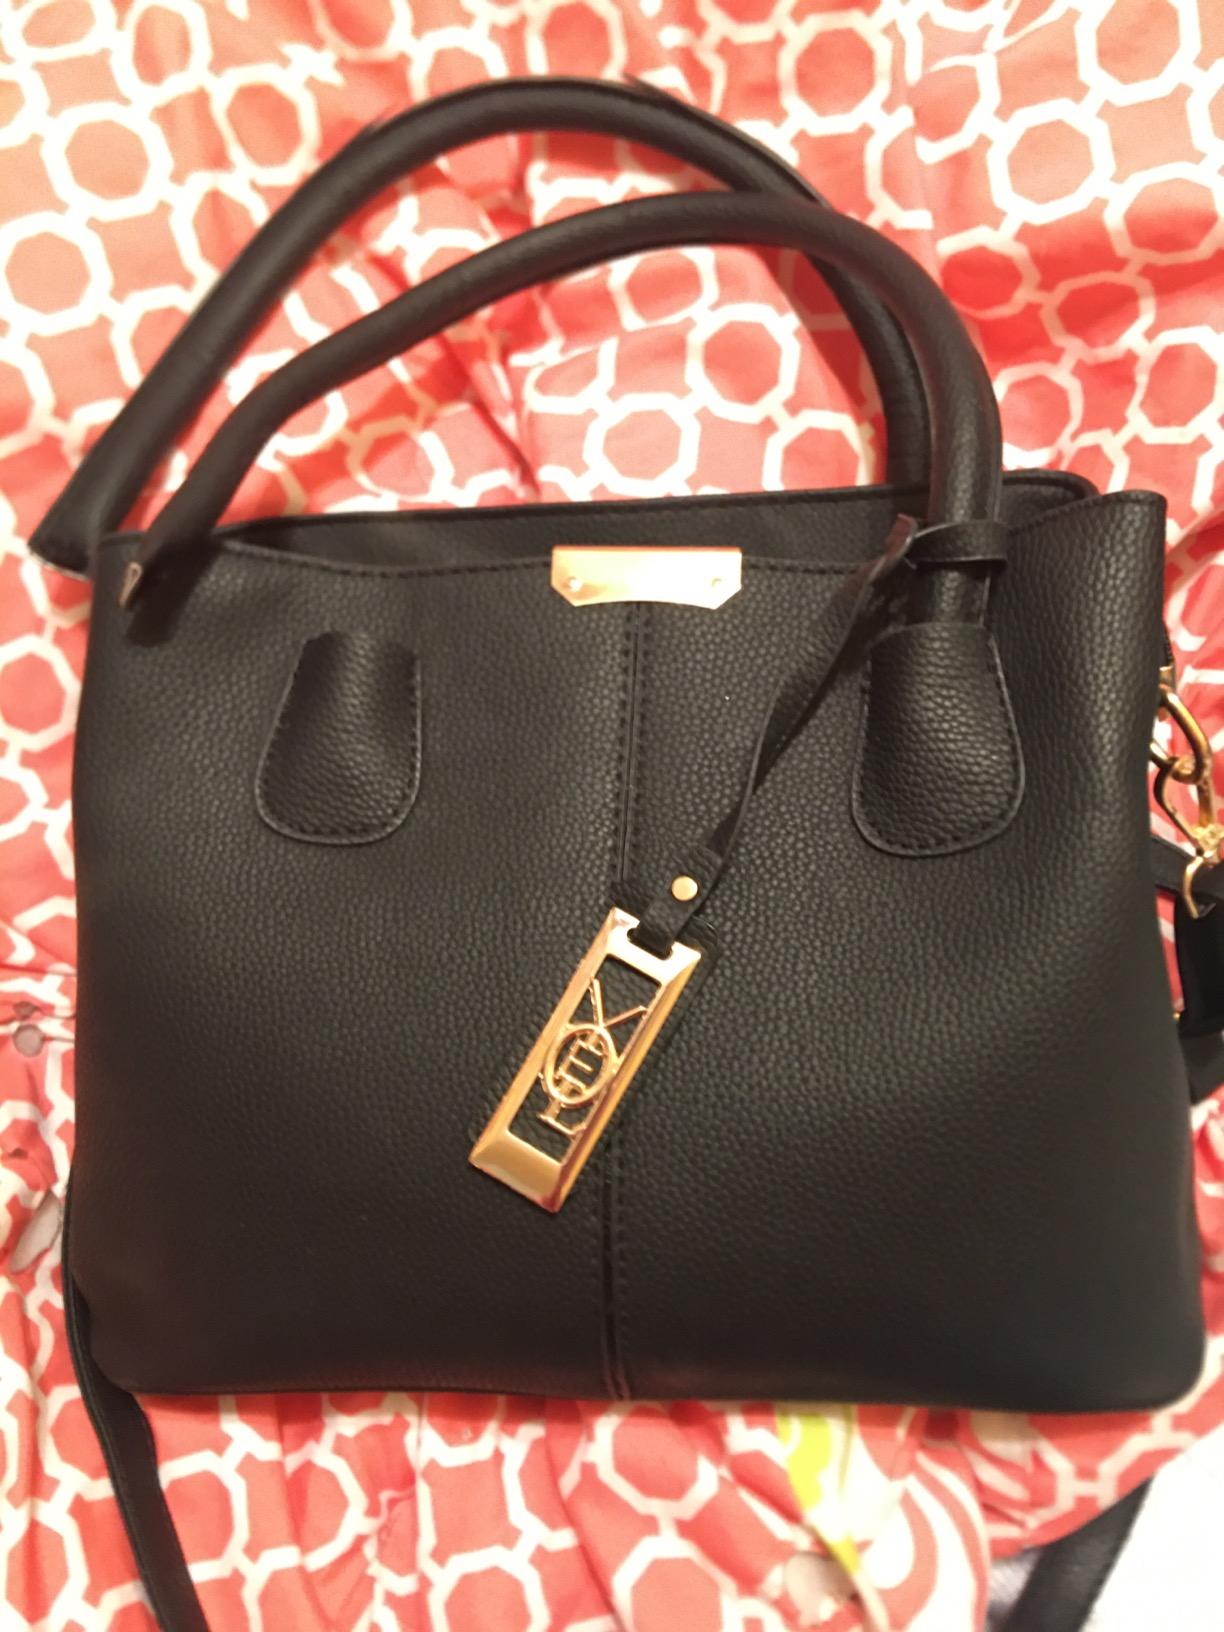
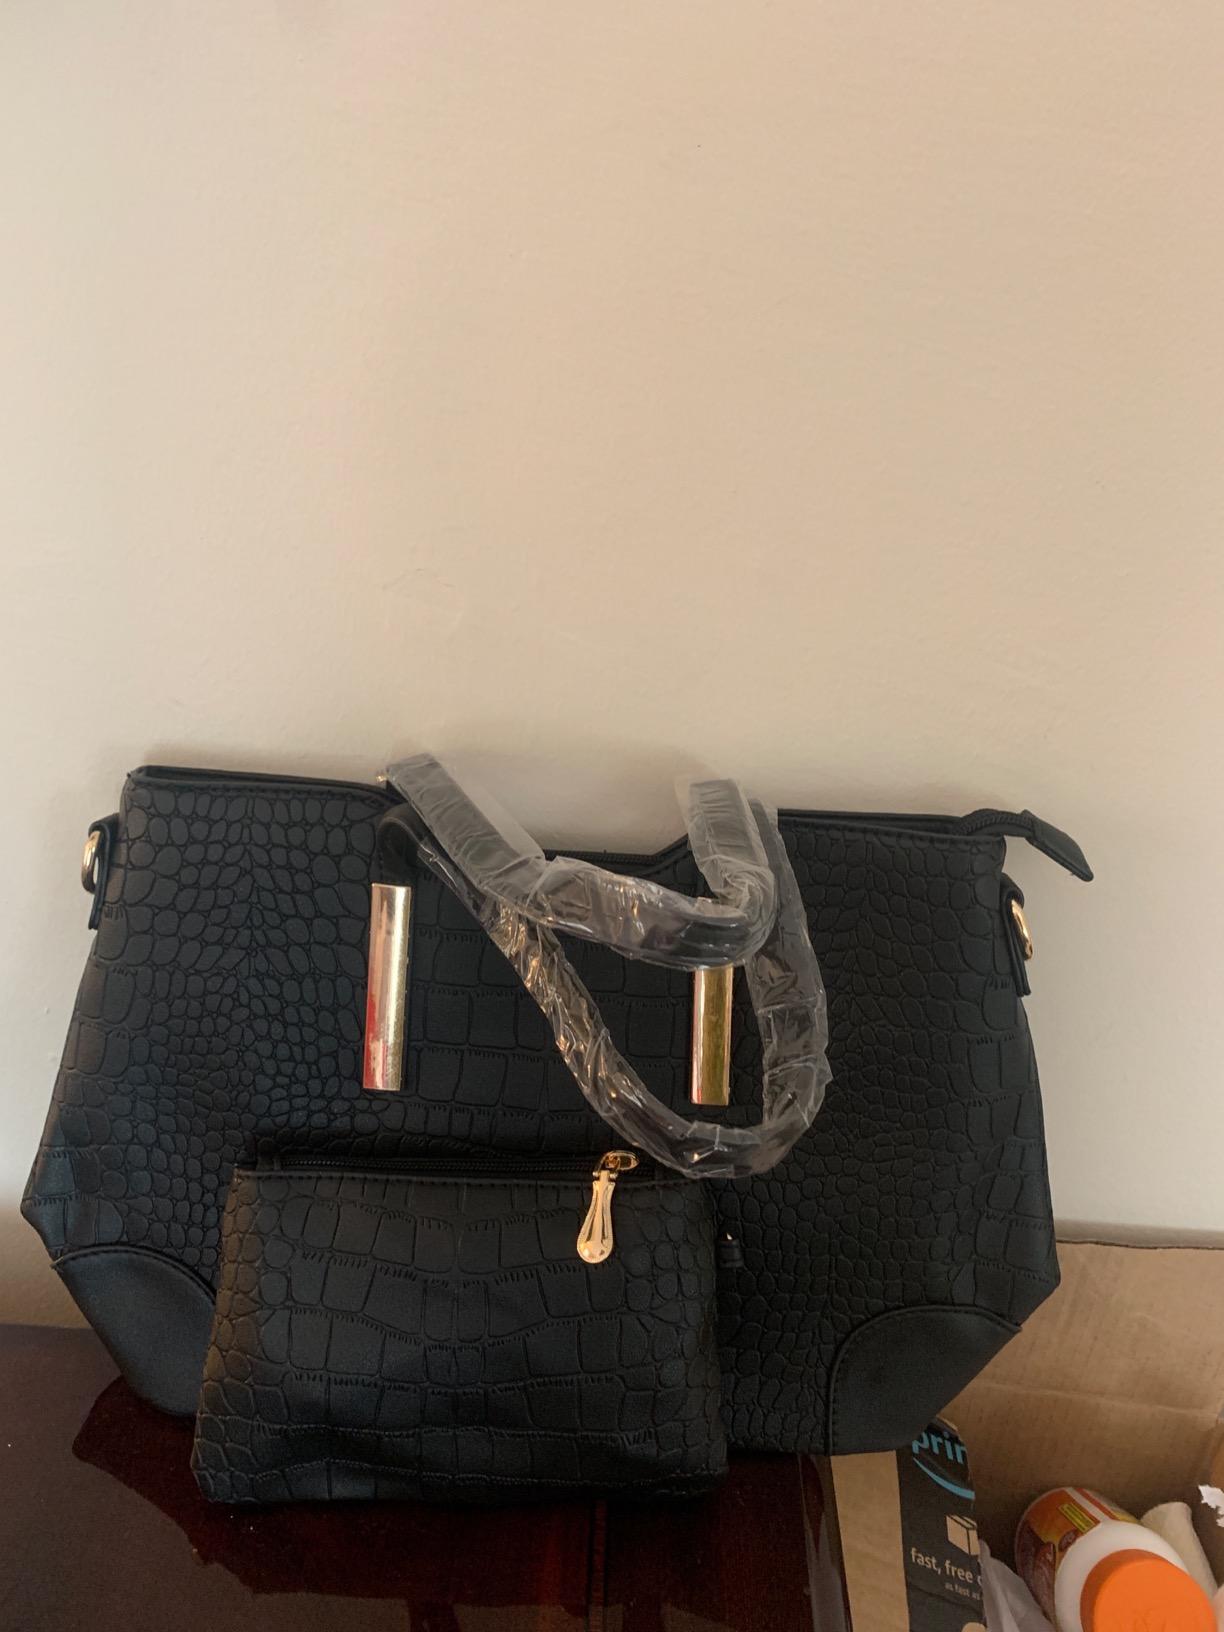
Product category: accessories_handbag
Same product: no